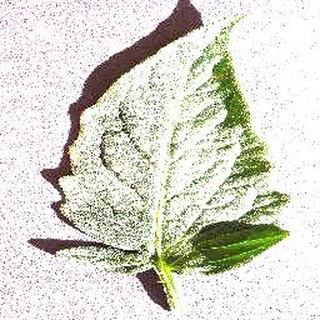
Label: healthy_tomato